Albert Schou

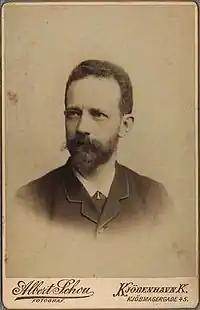
Self photographic portrait

Albert Schou (27 March 1849, ? – 4 February 1900, Copenhagen) was a Danish photographer.